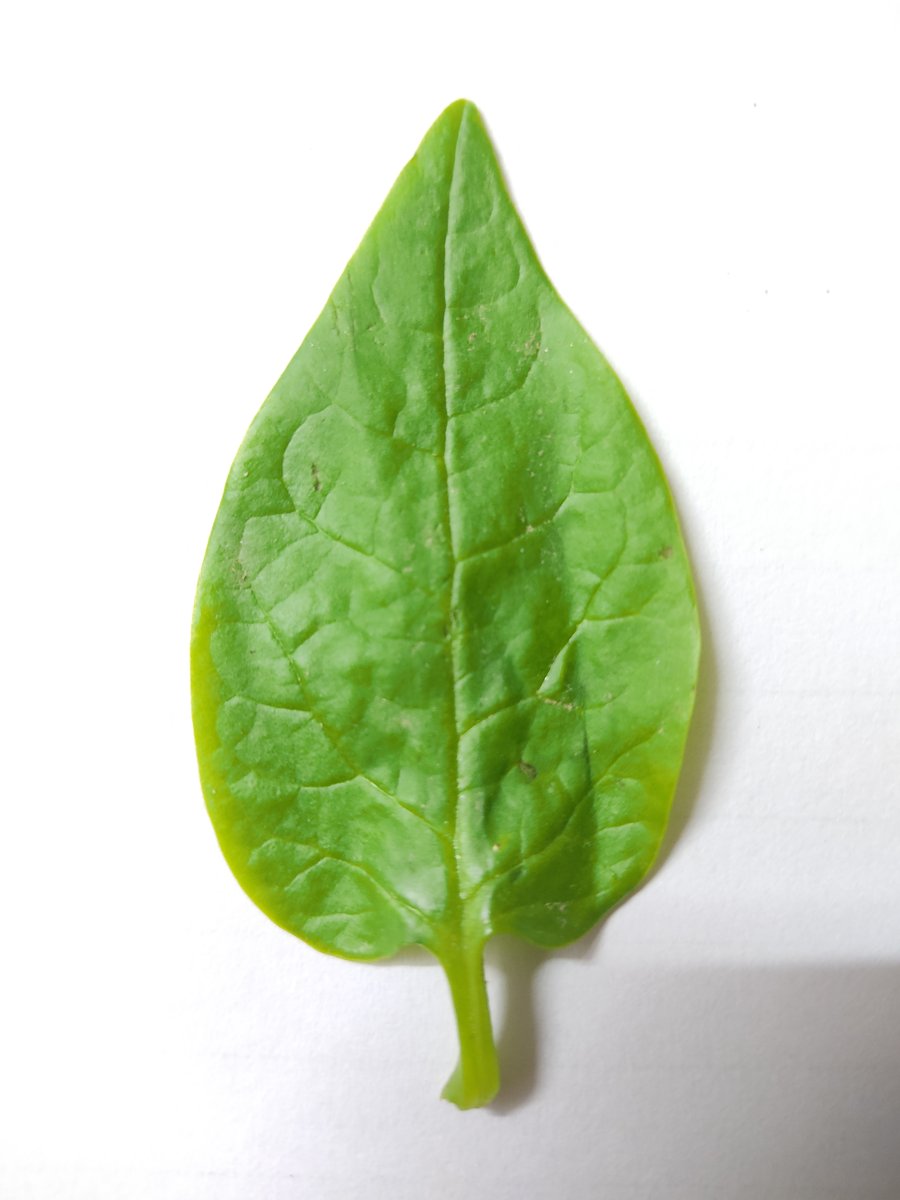
Label: Healthy-Leaf